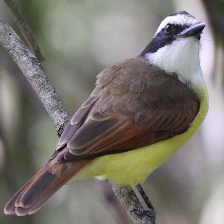
Species: GREAT KISKADEE
Scientific name: PITANGUS SULPHURATUS